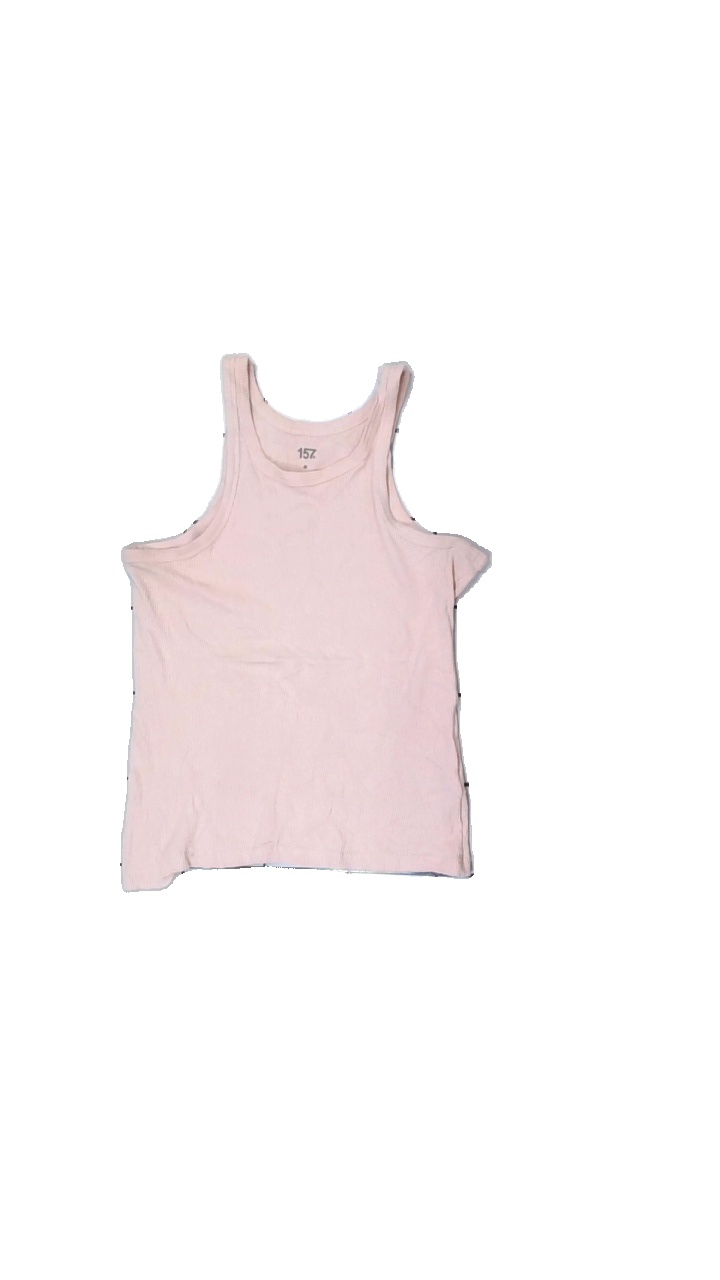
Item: Tank Top (Ladies)
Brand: Lager 157
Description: damaged seams
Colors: Pink
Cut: Tight
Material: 100% Cotton
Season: All
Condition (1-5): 2
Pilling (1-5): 5
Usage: Recycle
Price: <50